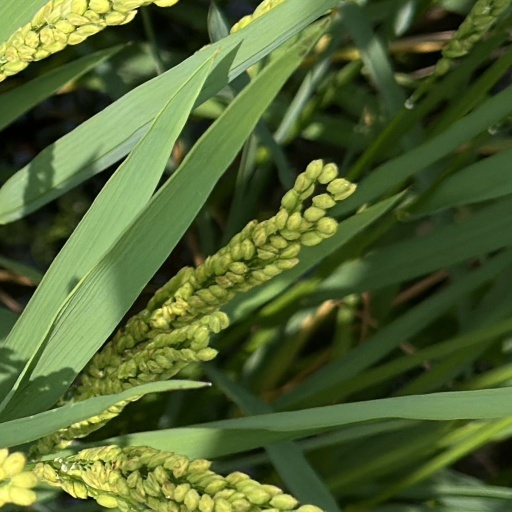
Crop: rice